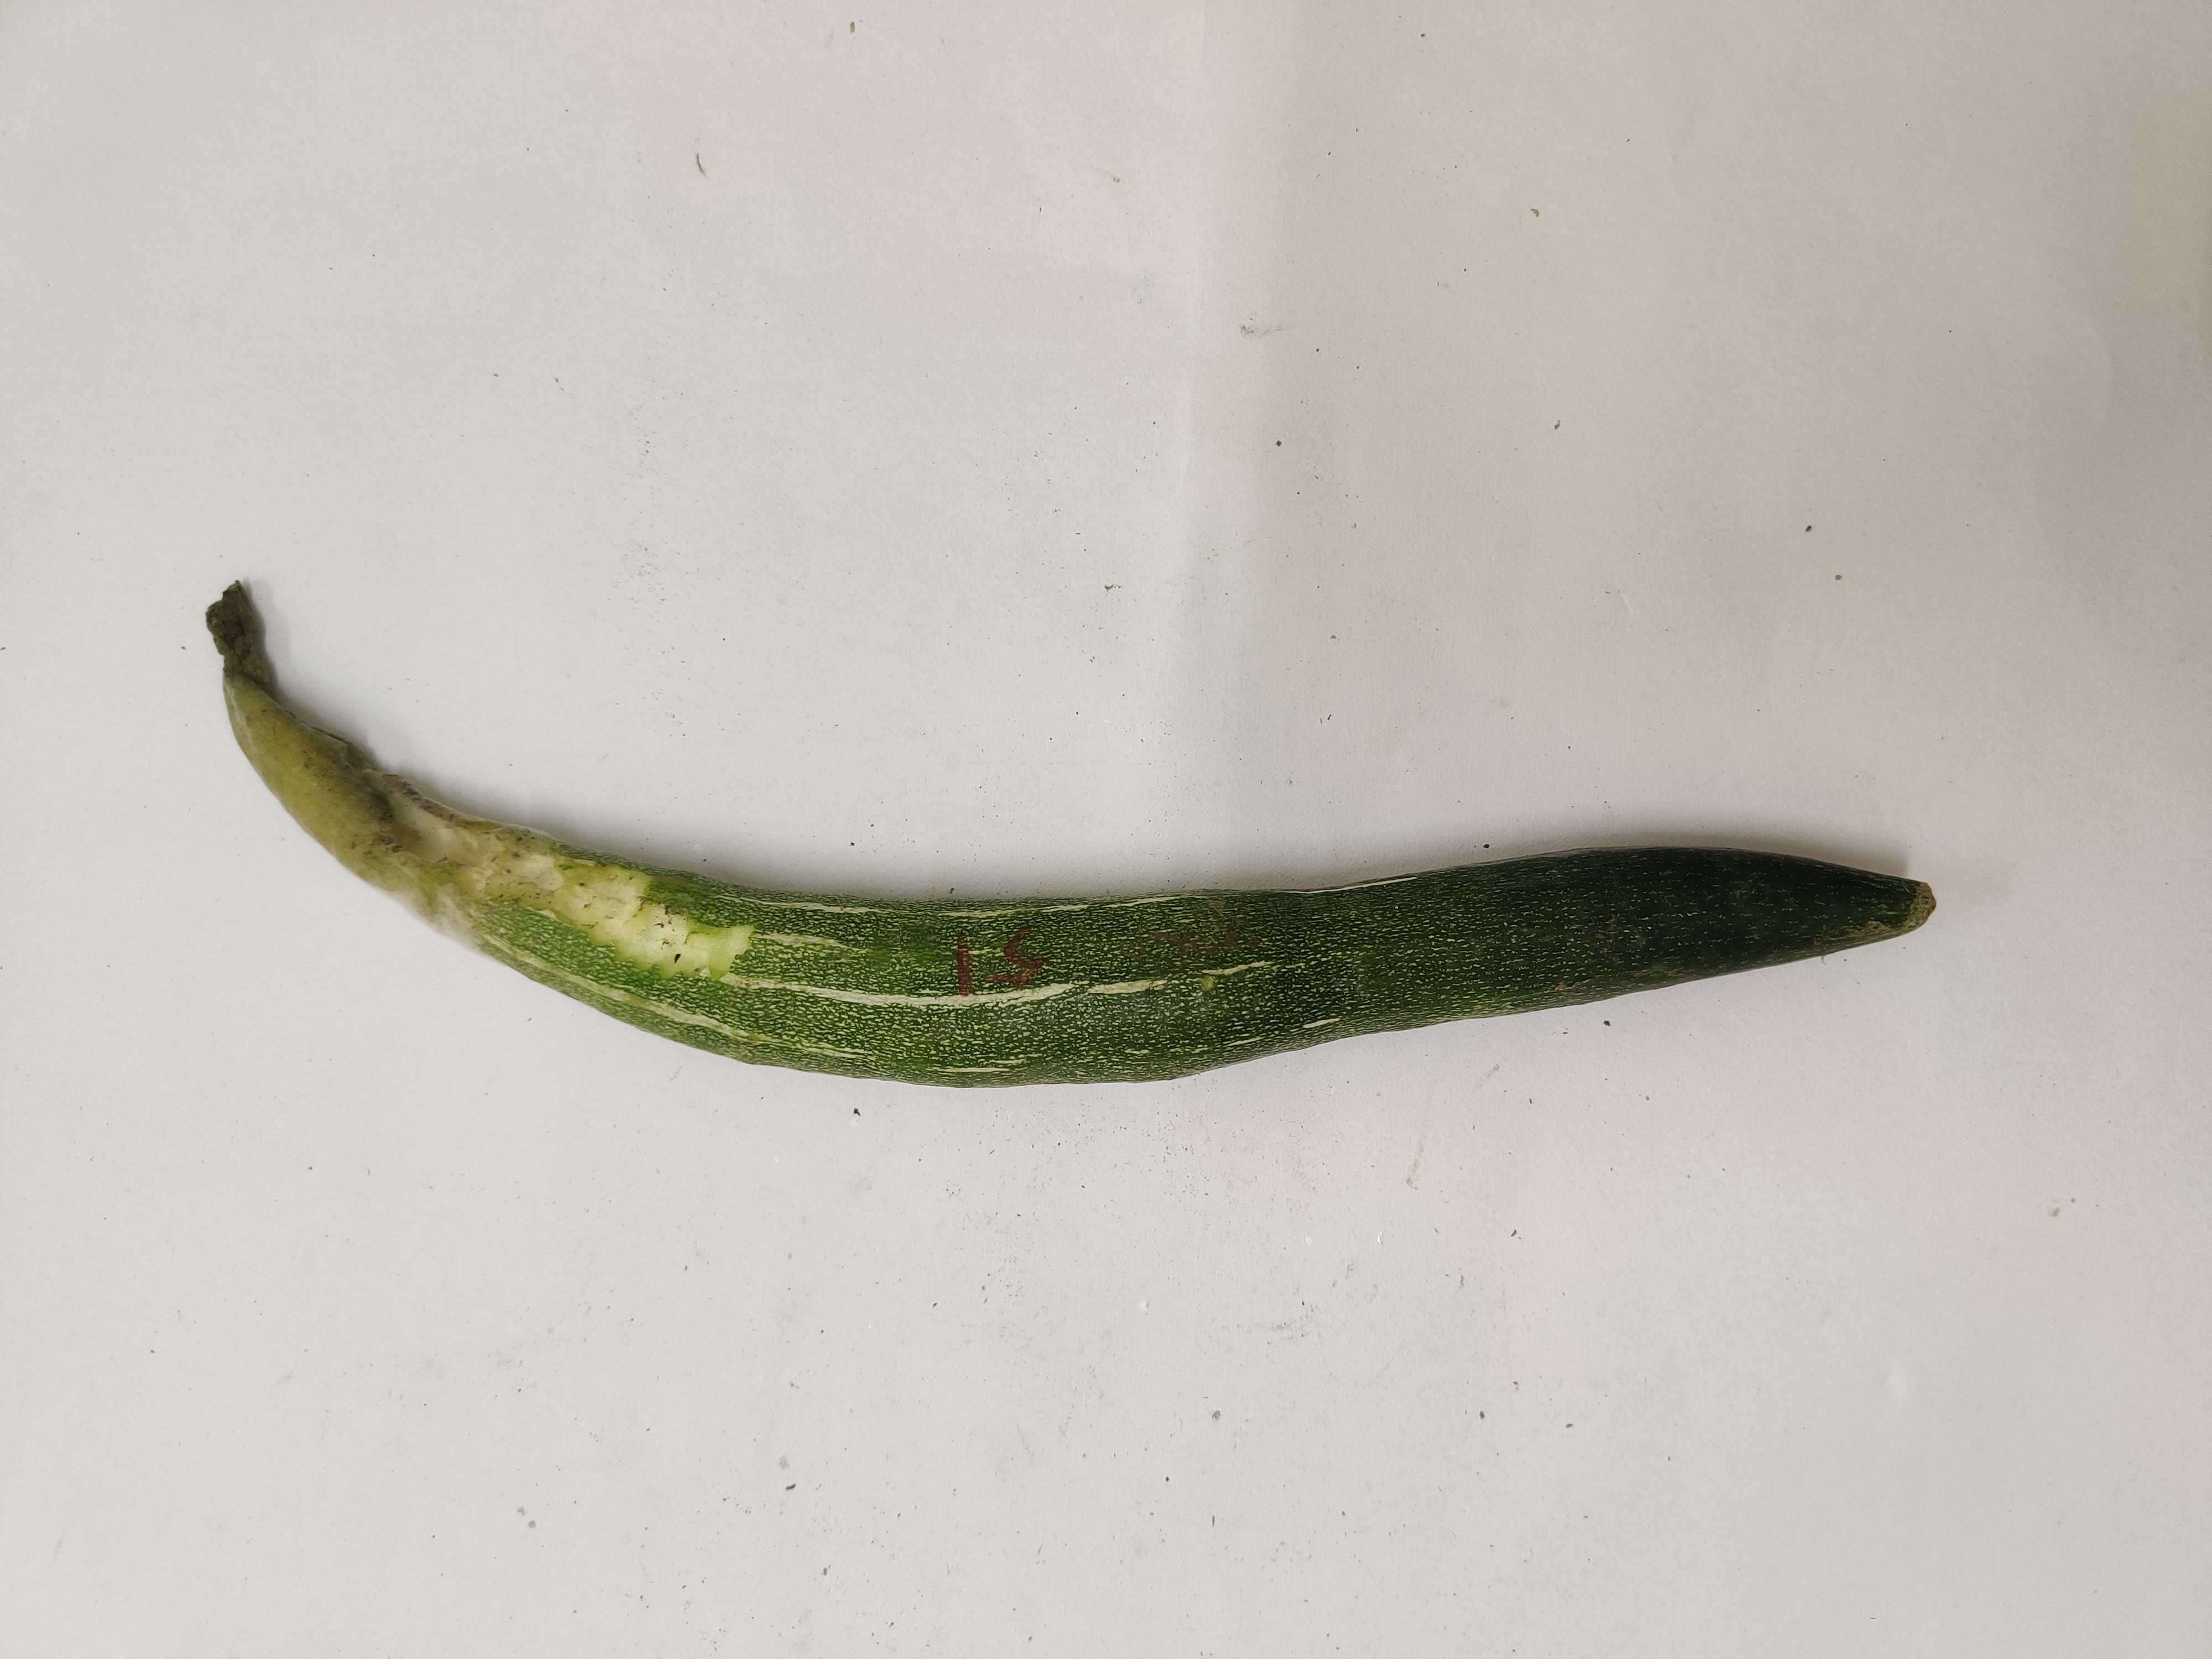
Crop: Snake Gourd
Condition: Damaged